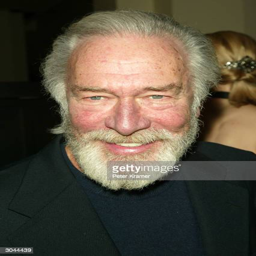
actor attends the after party for theater opening night